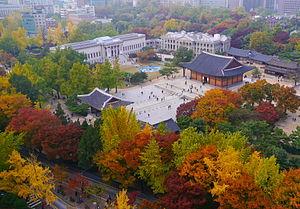
Le tourisme en Corée du Sud se développe de plus en plus. En 2012, 11.1 millions de touristes étrangers ont visité la Corée du Sud, ce qui en fait le 20ᵉ pays le plus visité au monde ; le chiffre en 2010 était de 8.5 millions. La plupart des touristes étrangers viennent du Japon, de Chine, de Taiwan et de Hong Kong. La popularité grandissante de la culture populaire contemporaine coréenne dans ces pays, la Korean Wave, a fait augmenter le nombre de touristes. Séoul est la principale destination touristique, mais d'autres destinations sont aussi populaires, comme le parc national de Seoraksan, la ville historique de Gyeongju et l'île subtropicale de Jeju-do. Il est normalement impossible de voyager en Corée du Nord sans permission spéciale, mais au cours des dernières années des voyages organisés ont permis à des groupes de citoyens sud-coréens de visiter les monts Kumgang.